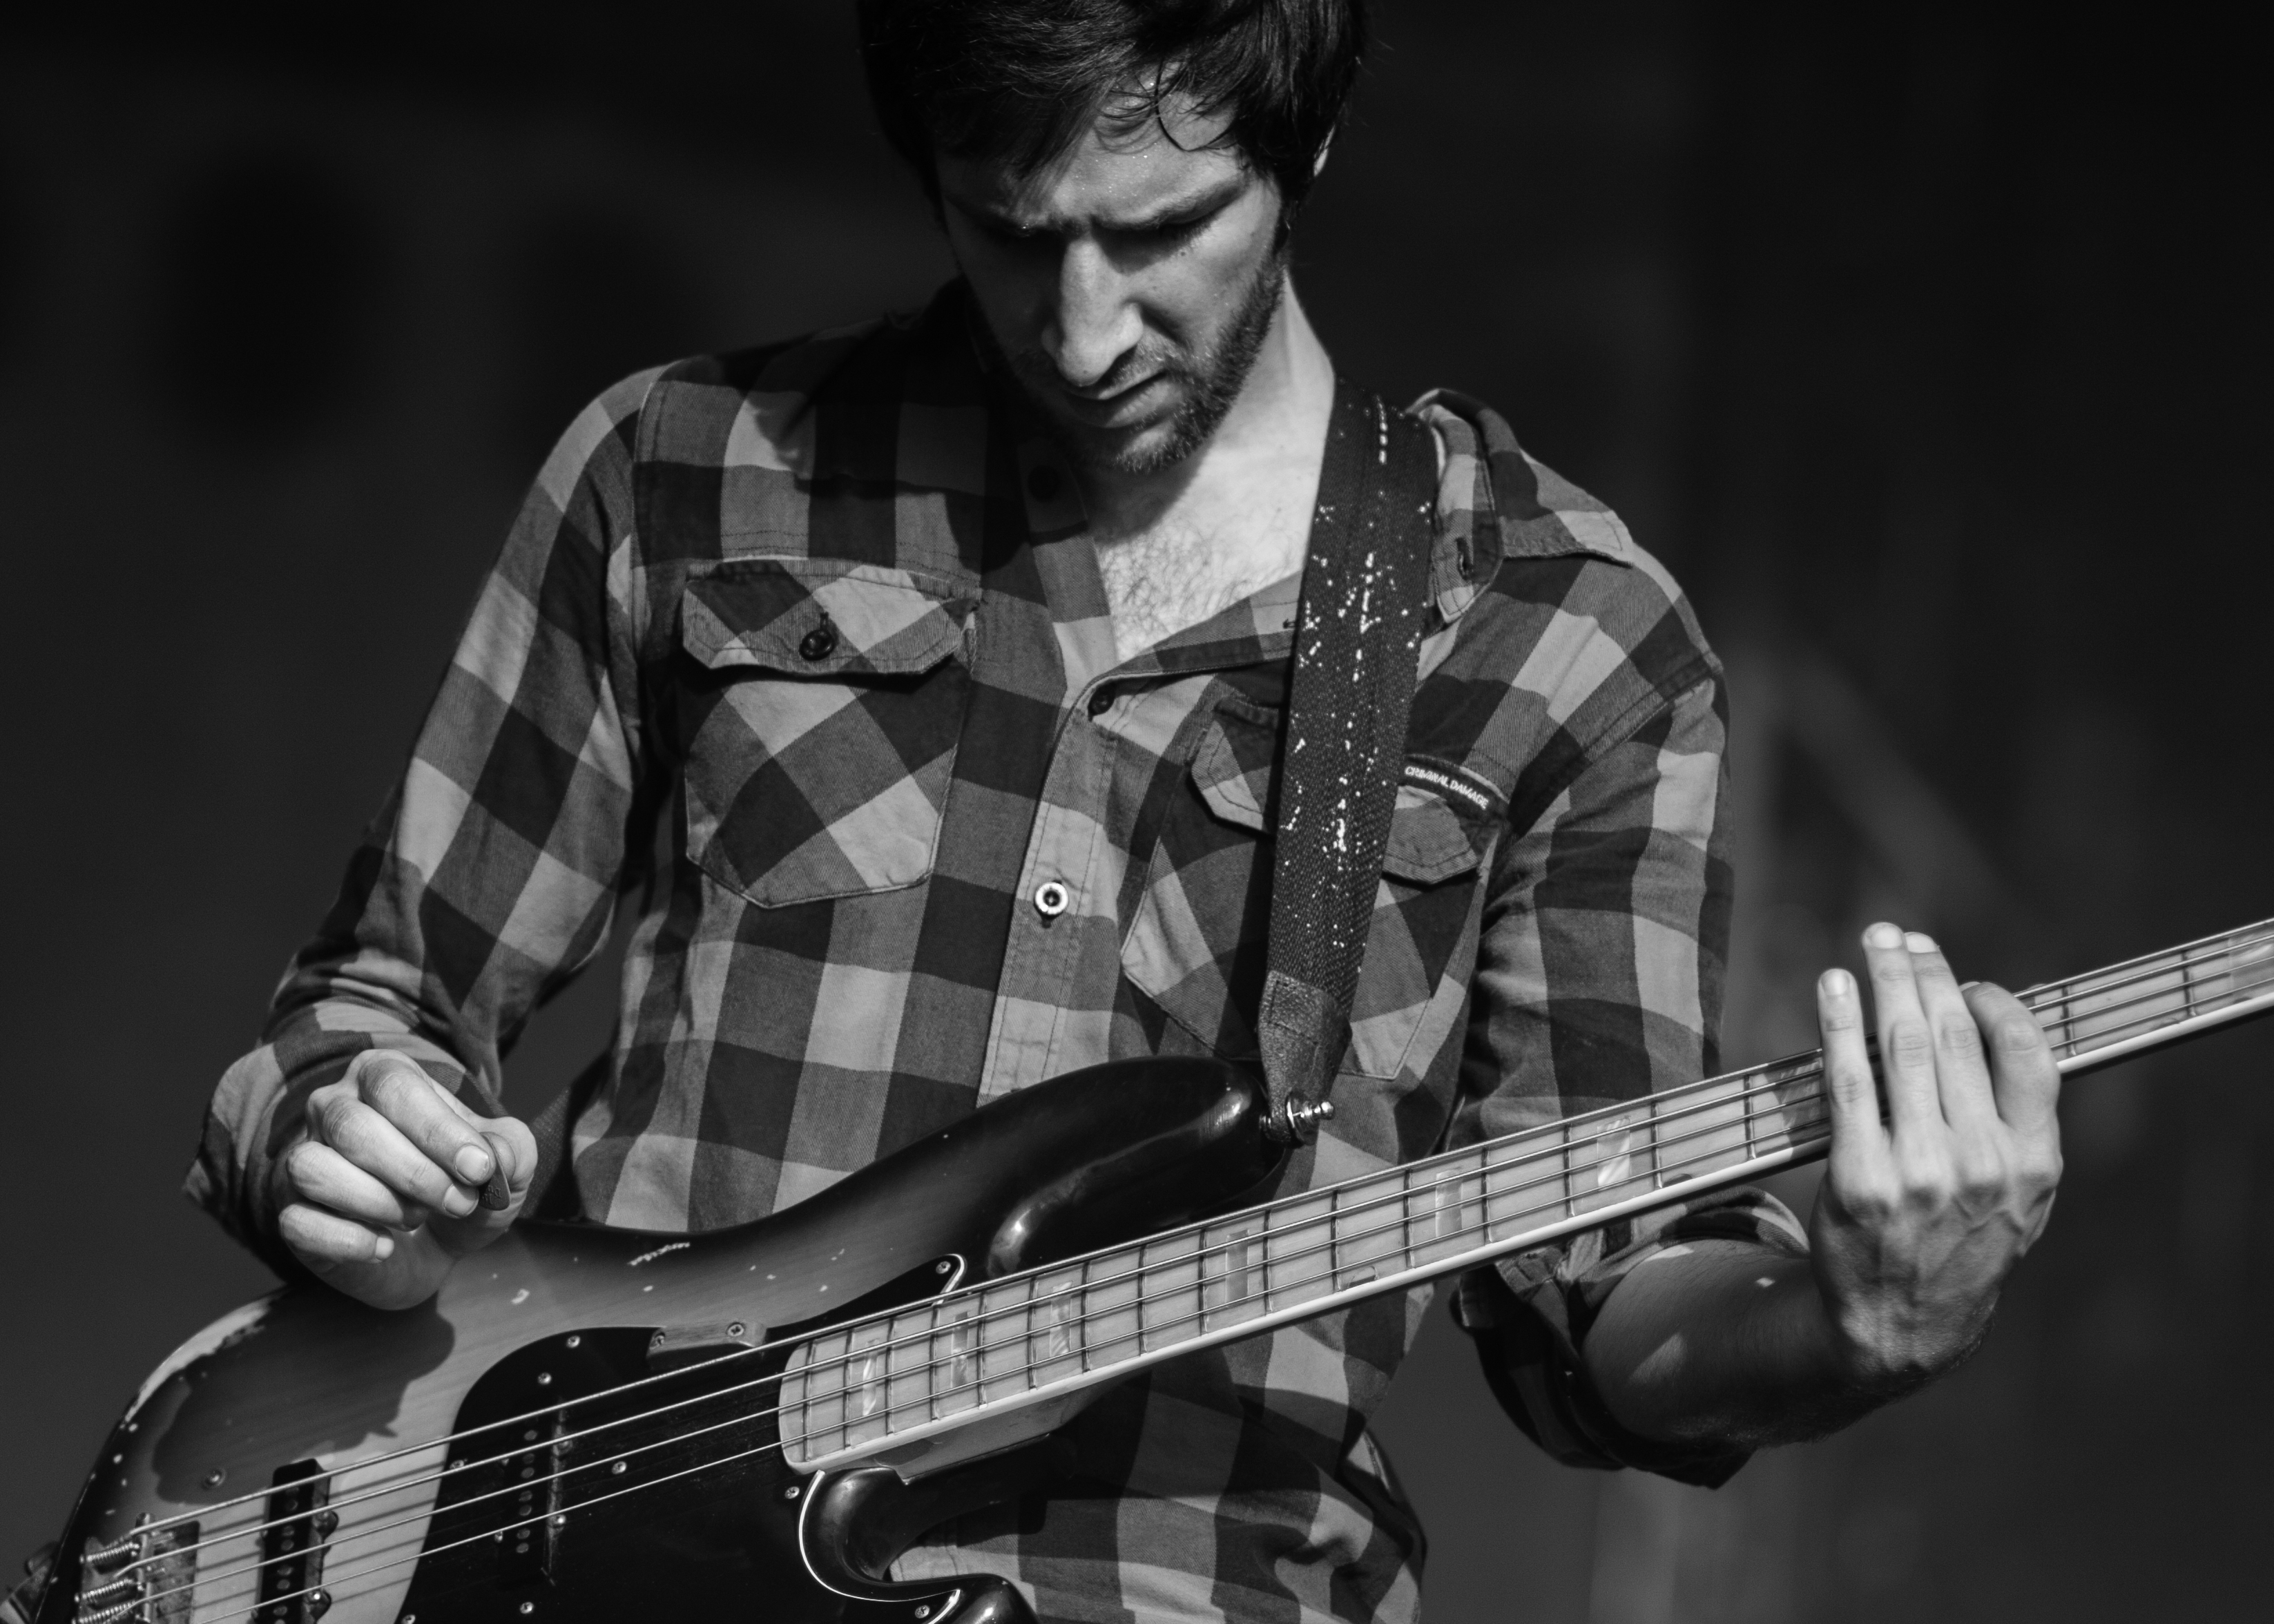
person, mountain, music, black and white, photography, guitar, concert, live, fire, musician, black, monochrome, musical instrument, brussels, bruxelles, 2012, fete, musique, great, greatmountainfire, performance, bassist, singing, guitarist, bass guitar, entertainment, singer songwriter, monochrome photography, string instrument, plucked string instruments, slide guitar